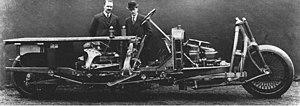
Wolseley Motors Limited fut un constructeur anglais de véhicules automobiles, fondé en 1901 par le fabricant d'armement Vickers, en collaboration avec l'industriel Herbert Austin. Au début, Wolseley mit en production une gamme complète d'automobiles, dominée par des voitures de luxe très prisées à la Belle Époque, jusqu'à la mort des frères Vickers, en 1915 et 1919. En 1921, dans sa plus forte expansion, Wolseley fabriqua plus de 12 000 voitures, s'affirmant comme le plus grand fabricant d'automobiles de Grande-Bretagne. Cependant, en 1927, le surdéveloppement de l'entreprise a conduit à sa mise sous séquestre, la faisant passer des mains de Vickers à celles de William Richard Morris, pour finir dans l'empire Morris Motor Company, puis dans British Motor Corporation et British Leyland, avant de voir son nom disparaître en 1975.